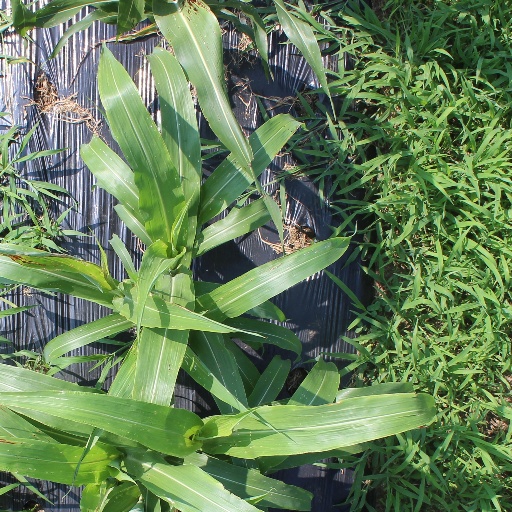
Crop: sorghum